Kings of Atlantis

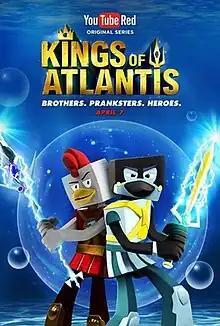

Kings of Atlantis is an American animation series produced exclusively for YouTube Premium (then known as YouTube Red) and YouTube Kids, based on and starring Cody Owen and Joseph Kenny, a "Minecraft" gaming duo known online as TheAtlanticCraft. The series premiered on April 7, 2017, and lasted one season which ended on May 26, 2017.